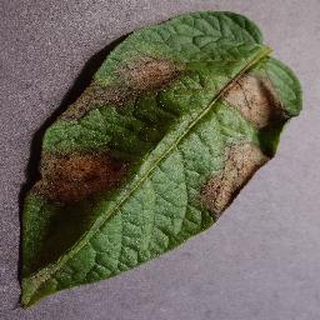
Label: potato_late_blight